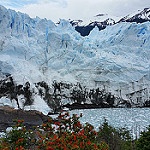
Scene: Outdoor